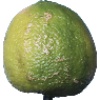
Label: Limes 1